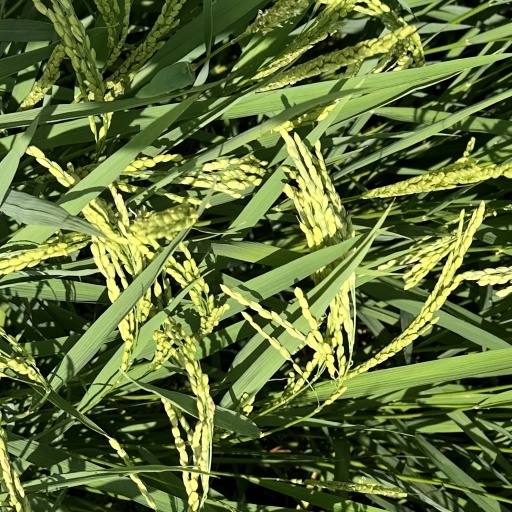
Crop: rice